Wessels mine

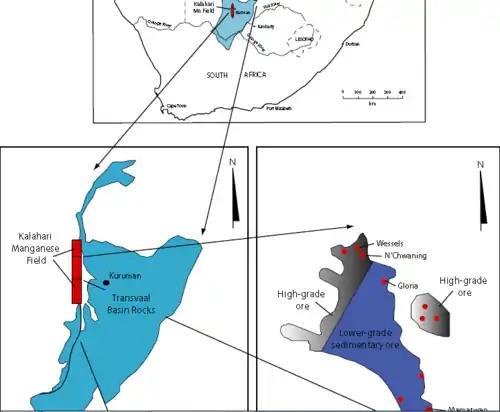
Kalahari Manganese Field

The Wessels mine is a mine located in the west of South Africa in Northern Cape. Wessels represents one of the largest manganese reserve in South Africa having estimated reserves of 198.8 million tonnes of manganese ore grading 55% manganese metal.